Nicola Canali

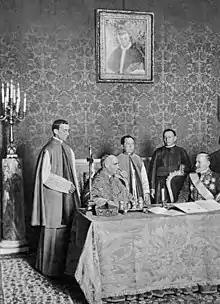
Cardinal Merry del Val and Milenko Vesnić signing the Concordat between the Holy See and Serbia in 1914. Left to right: Eugenio Pacelli (Secretary of the Congregation of Extraordinary Ecclesiastical Affairs), Rafael Merry del Val (Vatican Secretary of State), Nicola Canali (his private secretary), Mons. Dionigi Cardon (Vatican's negotiator in Belgrade), Milenko Radomar Vesnić (Special Minister of Serbia).

Pope Pius XI created him Cardinal-Deacon of S. Nicola in Carcere in the consistory of 16 December 1935. Canali was one of the cardinal electors in the 1939 papal conclave that selected Pope Pius XII, who appointed him the first President of the Pontifical Commission for Vatican City State on 20 March 1939.